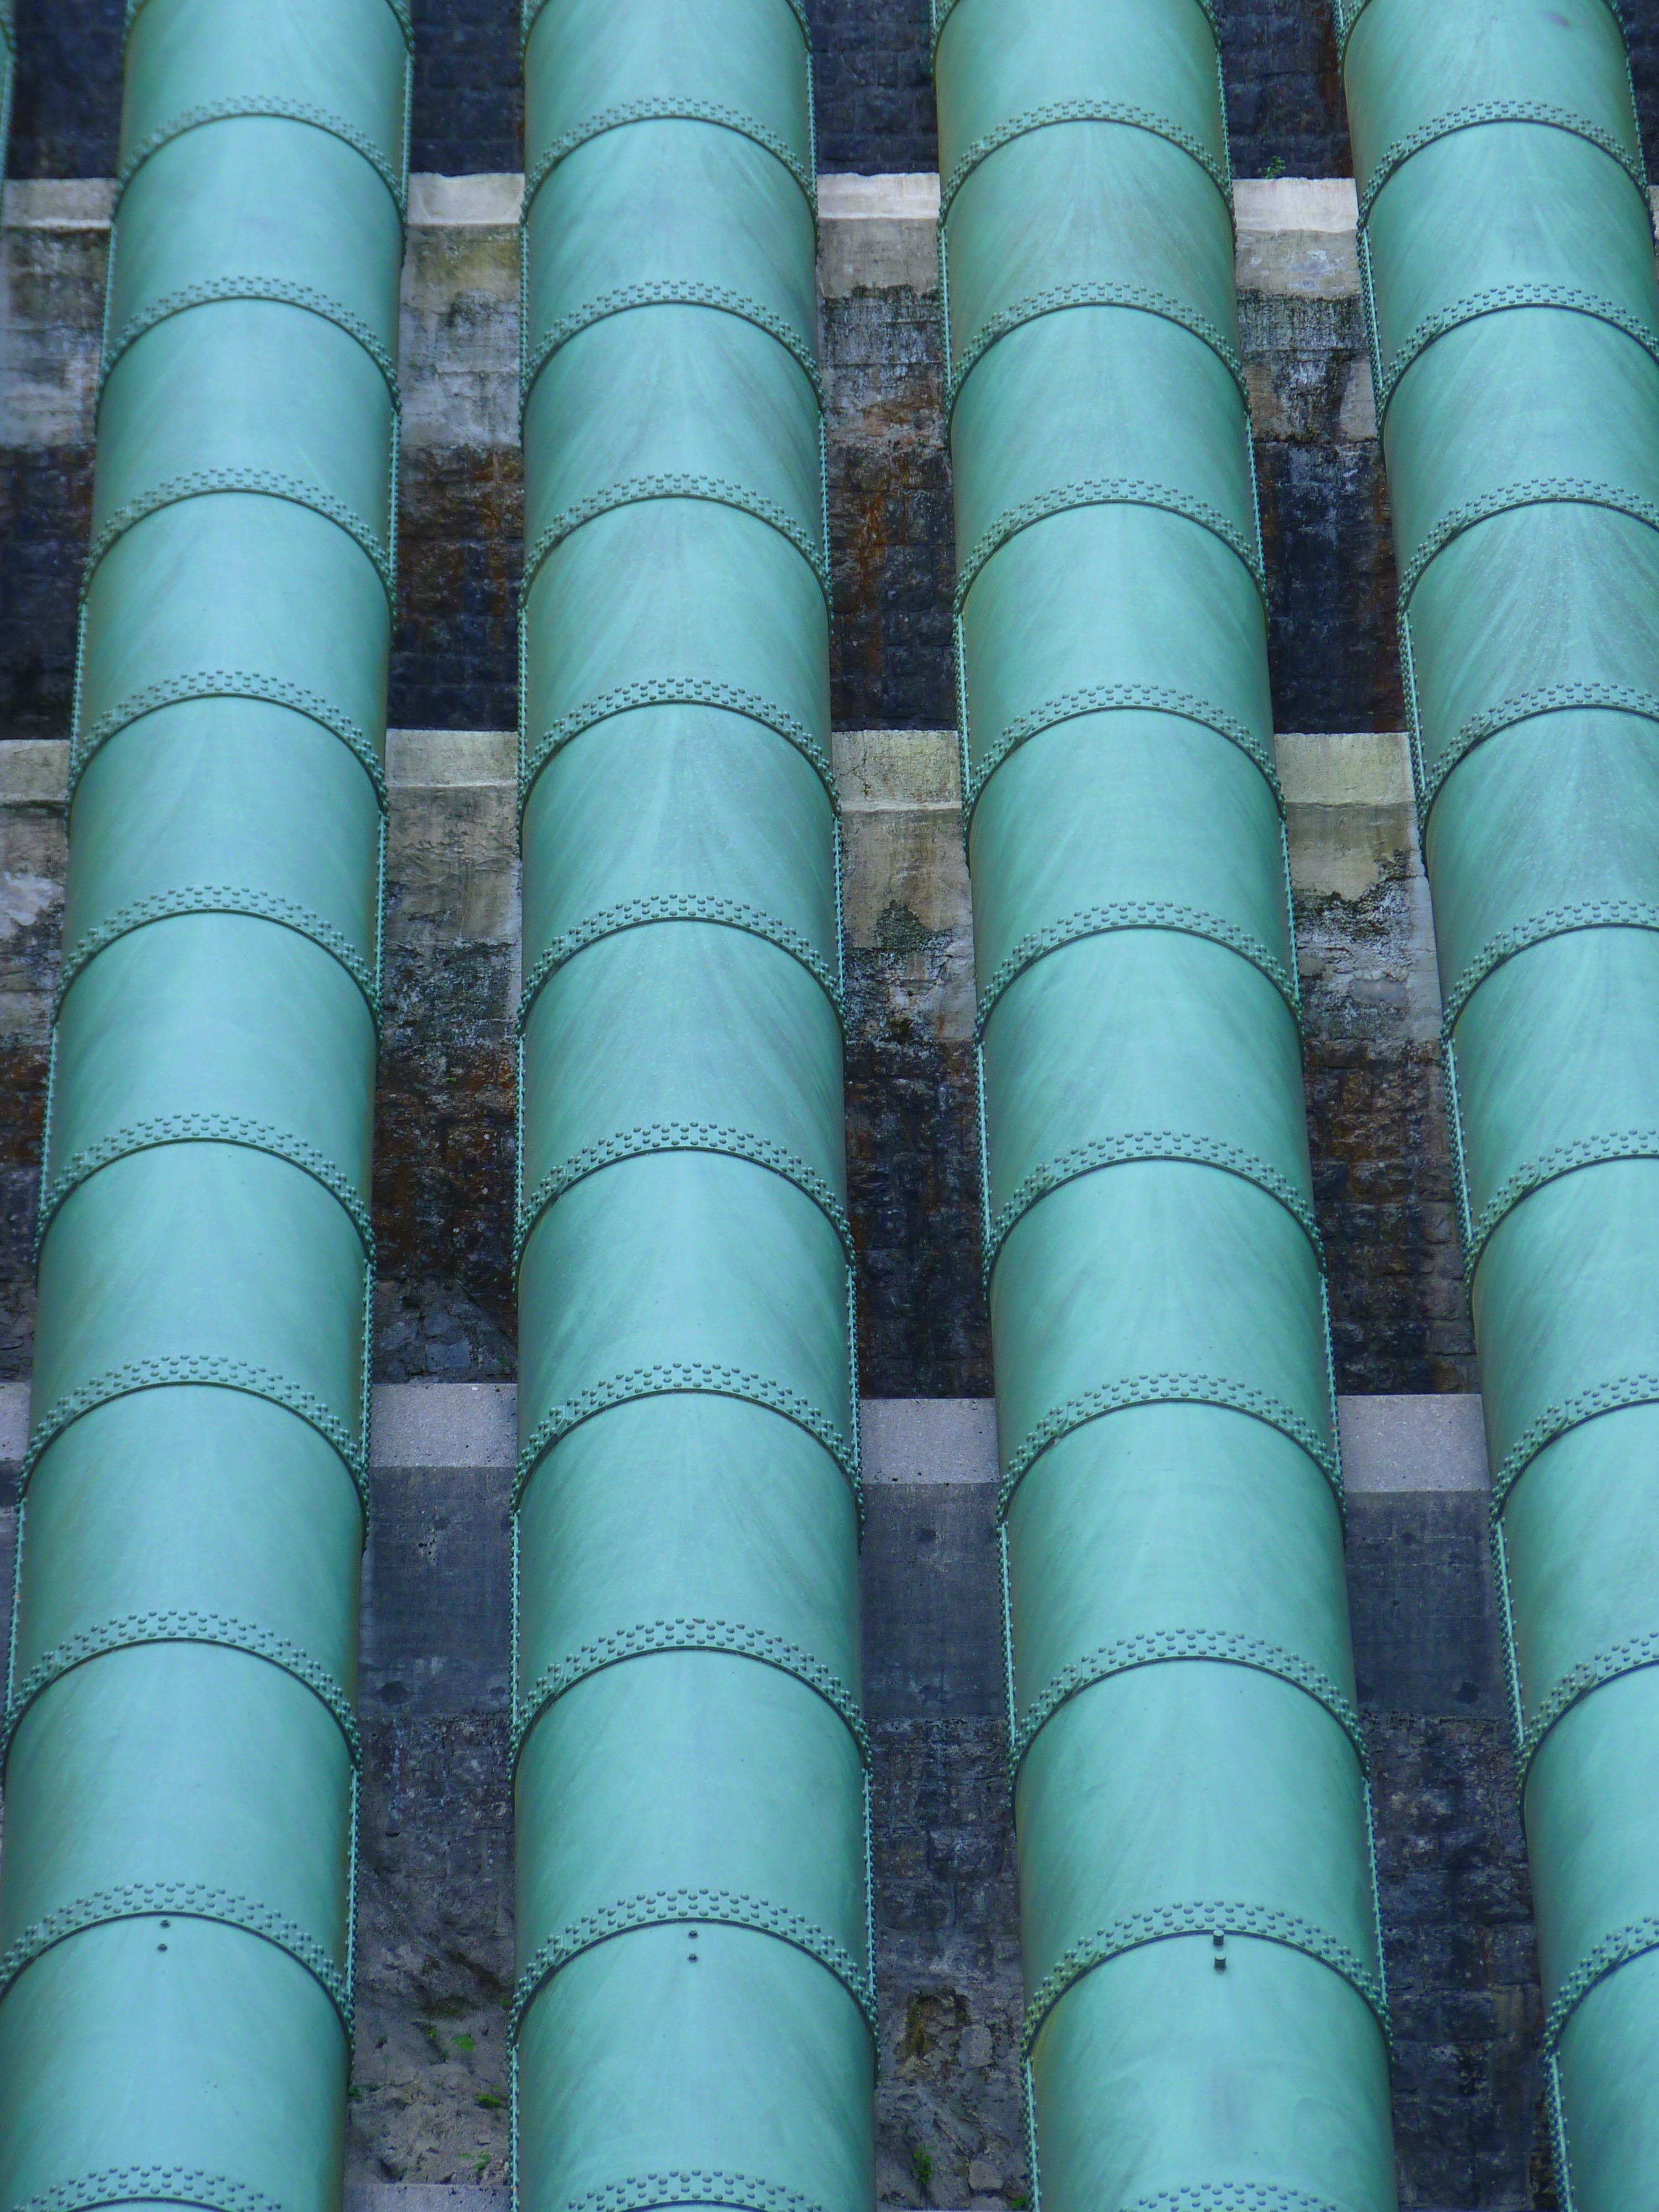
structure, line, green, column, blue, pipes, pipe, net, bamboo, pipeline, hydroelectric power station, water pipe, full pipe flowmeters, man made object, plant stem